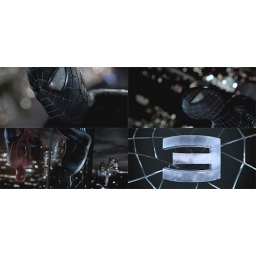
Close up of the black spiderman suit. Camera rotating...... To reveal spiderman in a black suit with the red suit reflection! SPIDER-MAN 3